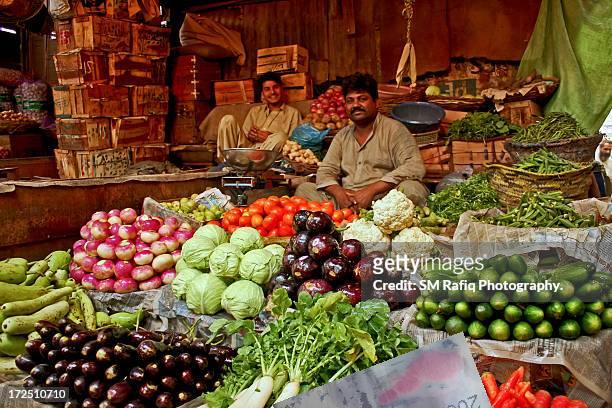
Denominación: 200